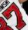
Number: 7